Christian Oliver

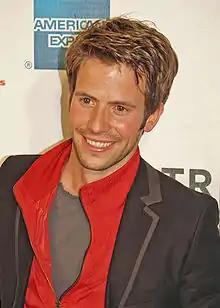
Oliver at the Tribeca Film Festival in 2008

Christian Oliver (3 March 1972 – 4 January 2024) was a German actor who was mainly known for his role in the "Cobra 11" television series.